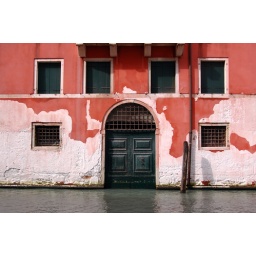
pink wall in venice